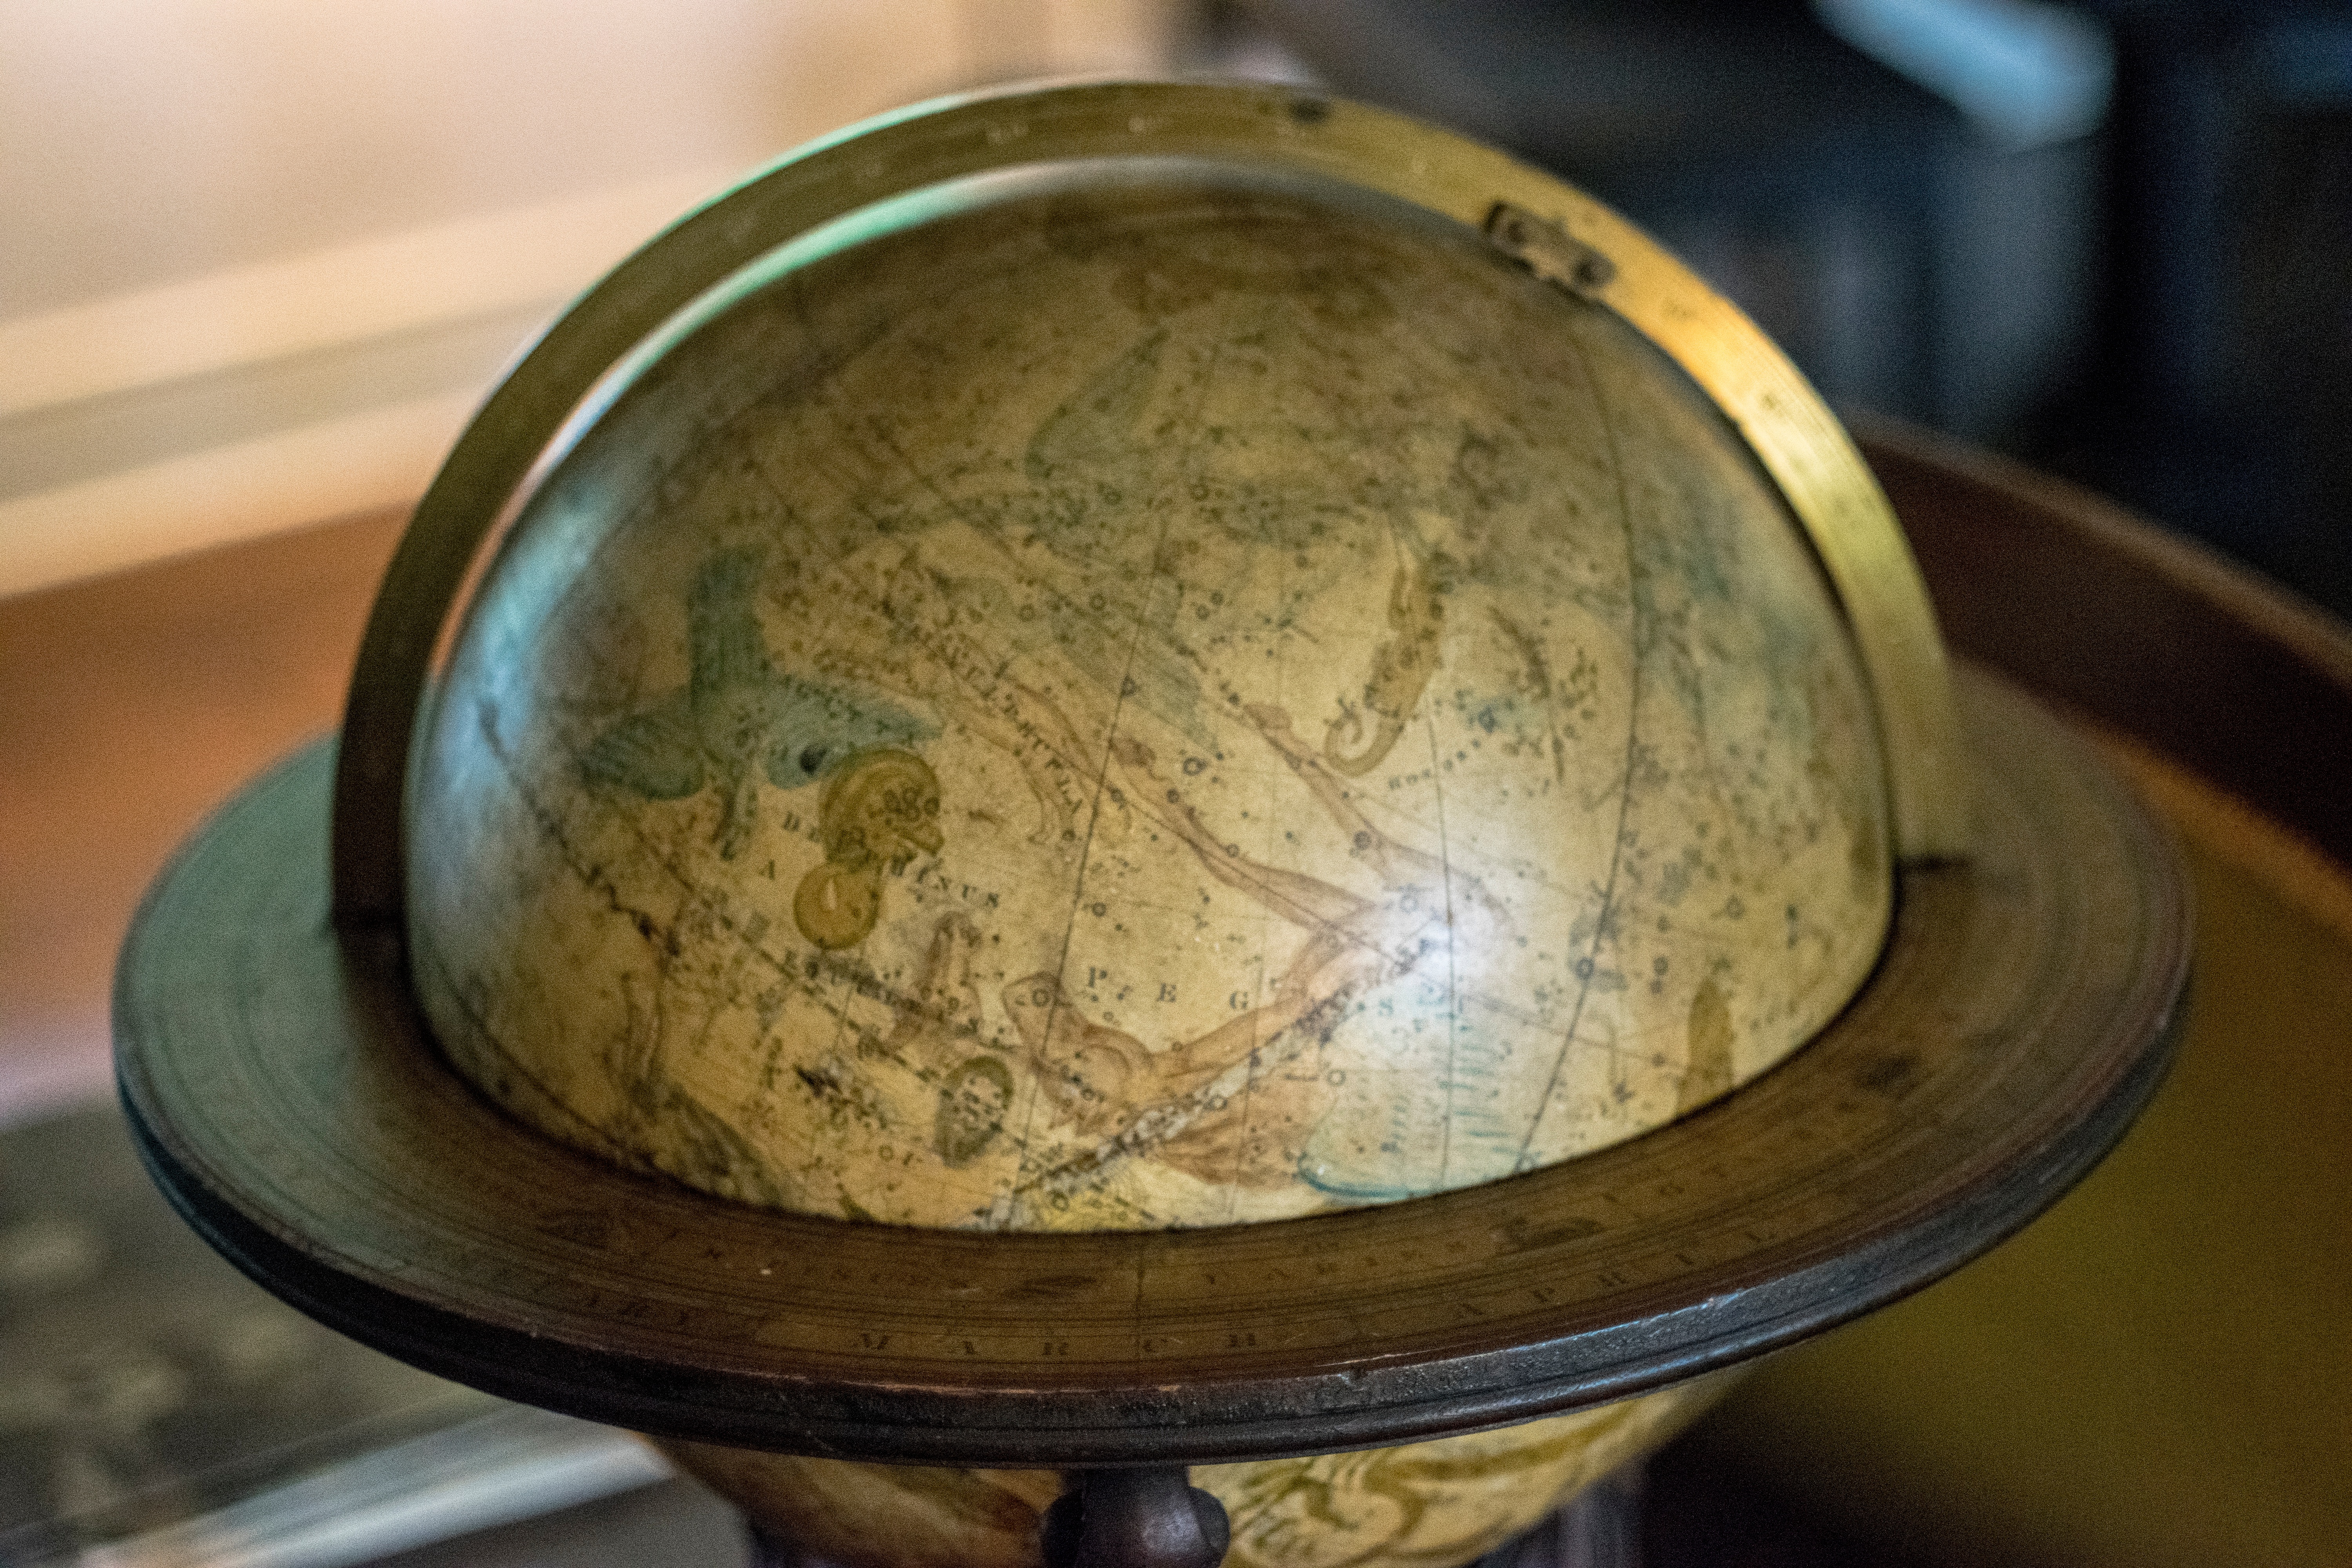
drum, globe, sphere, man made object, ancient history